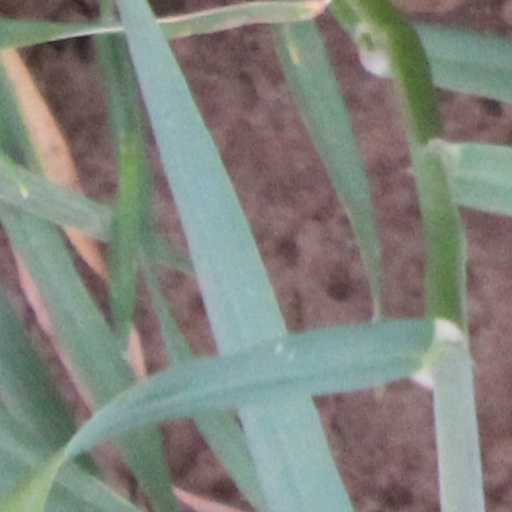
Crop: wheat